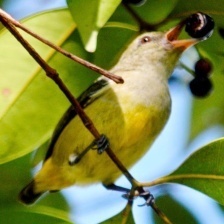
Species: YELLOW BELLIED FLOWERPECKER
Scientific name: DICAEUM MELANOXANTHUM